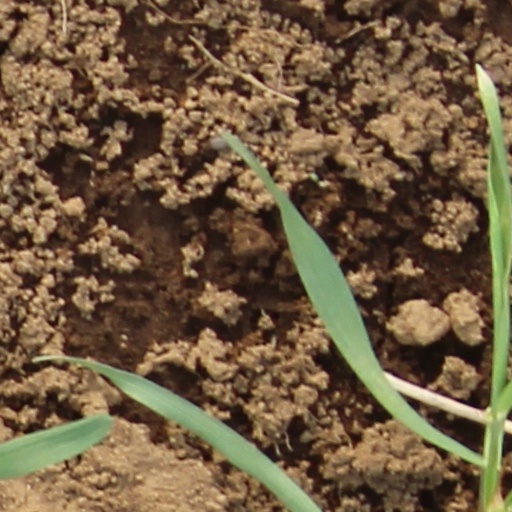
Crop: wheat